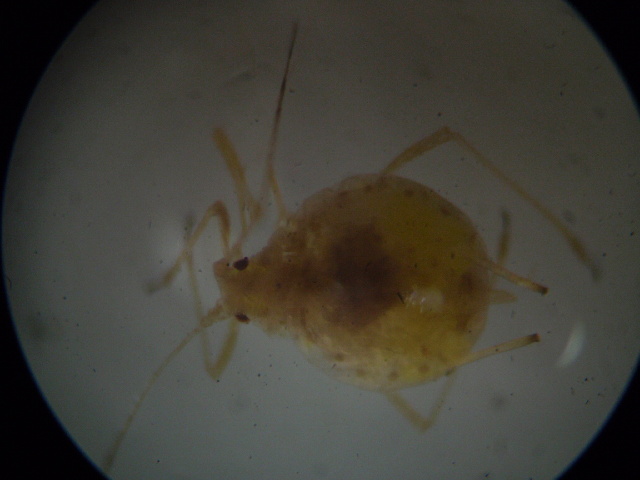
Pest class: green_peach_aphid